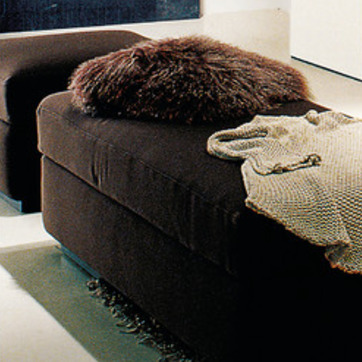
Material: fabric